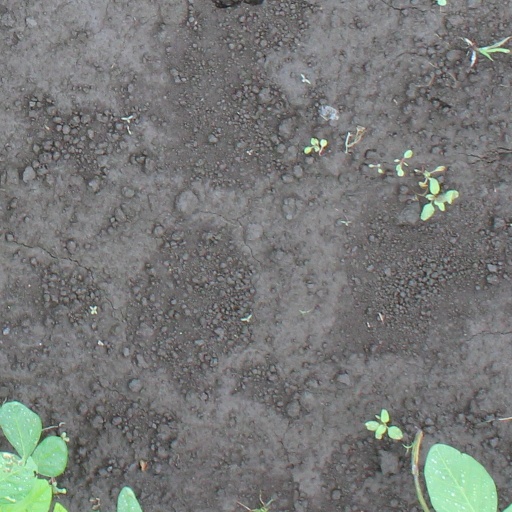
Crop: soybean